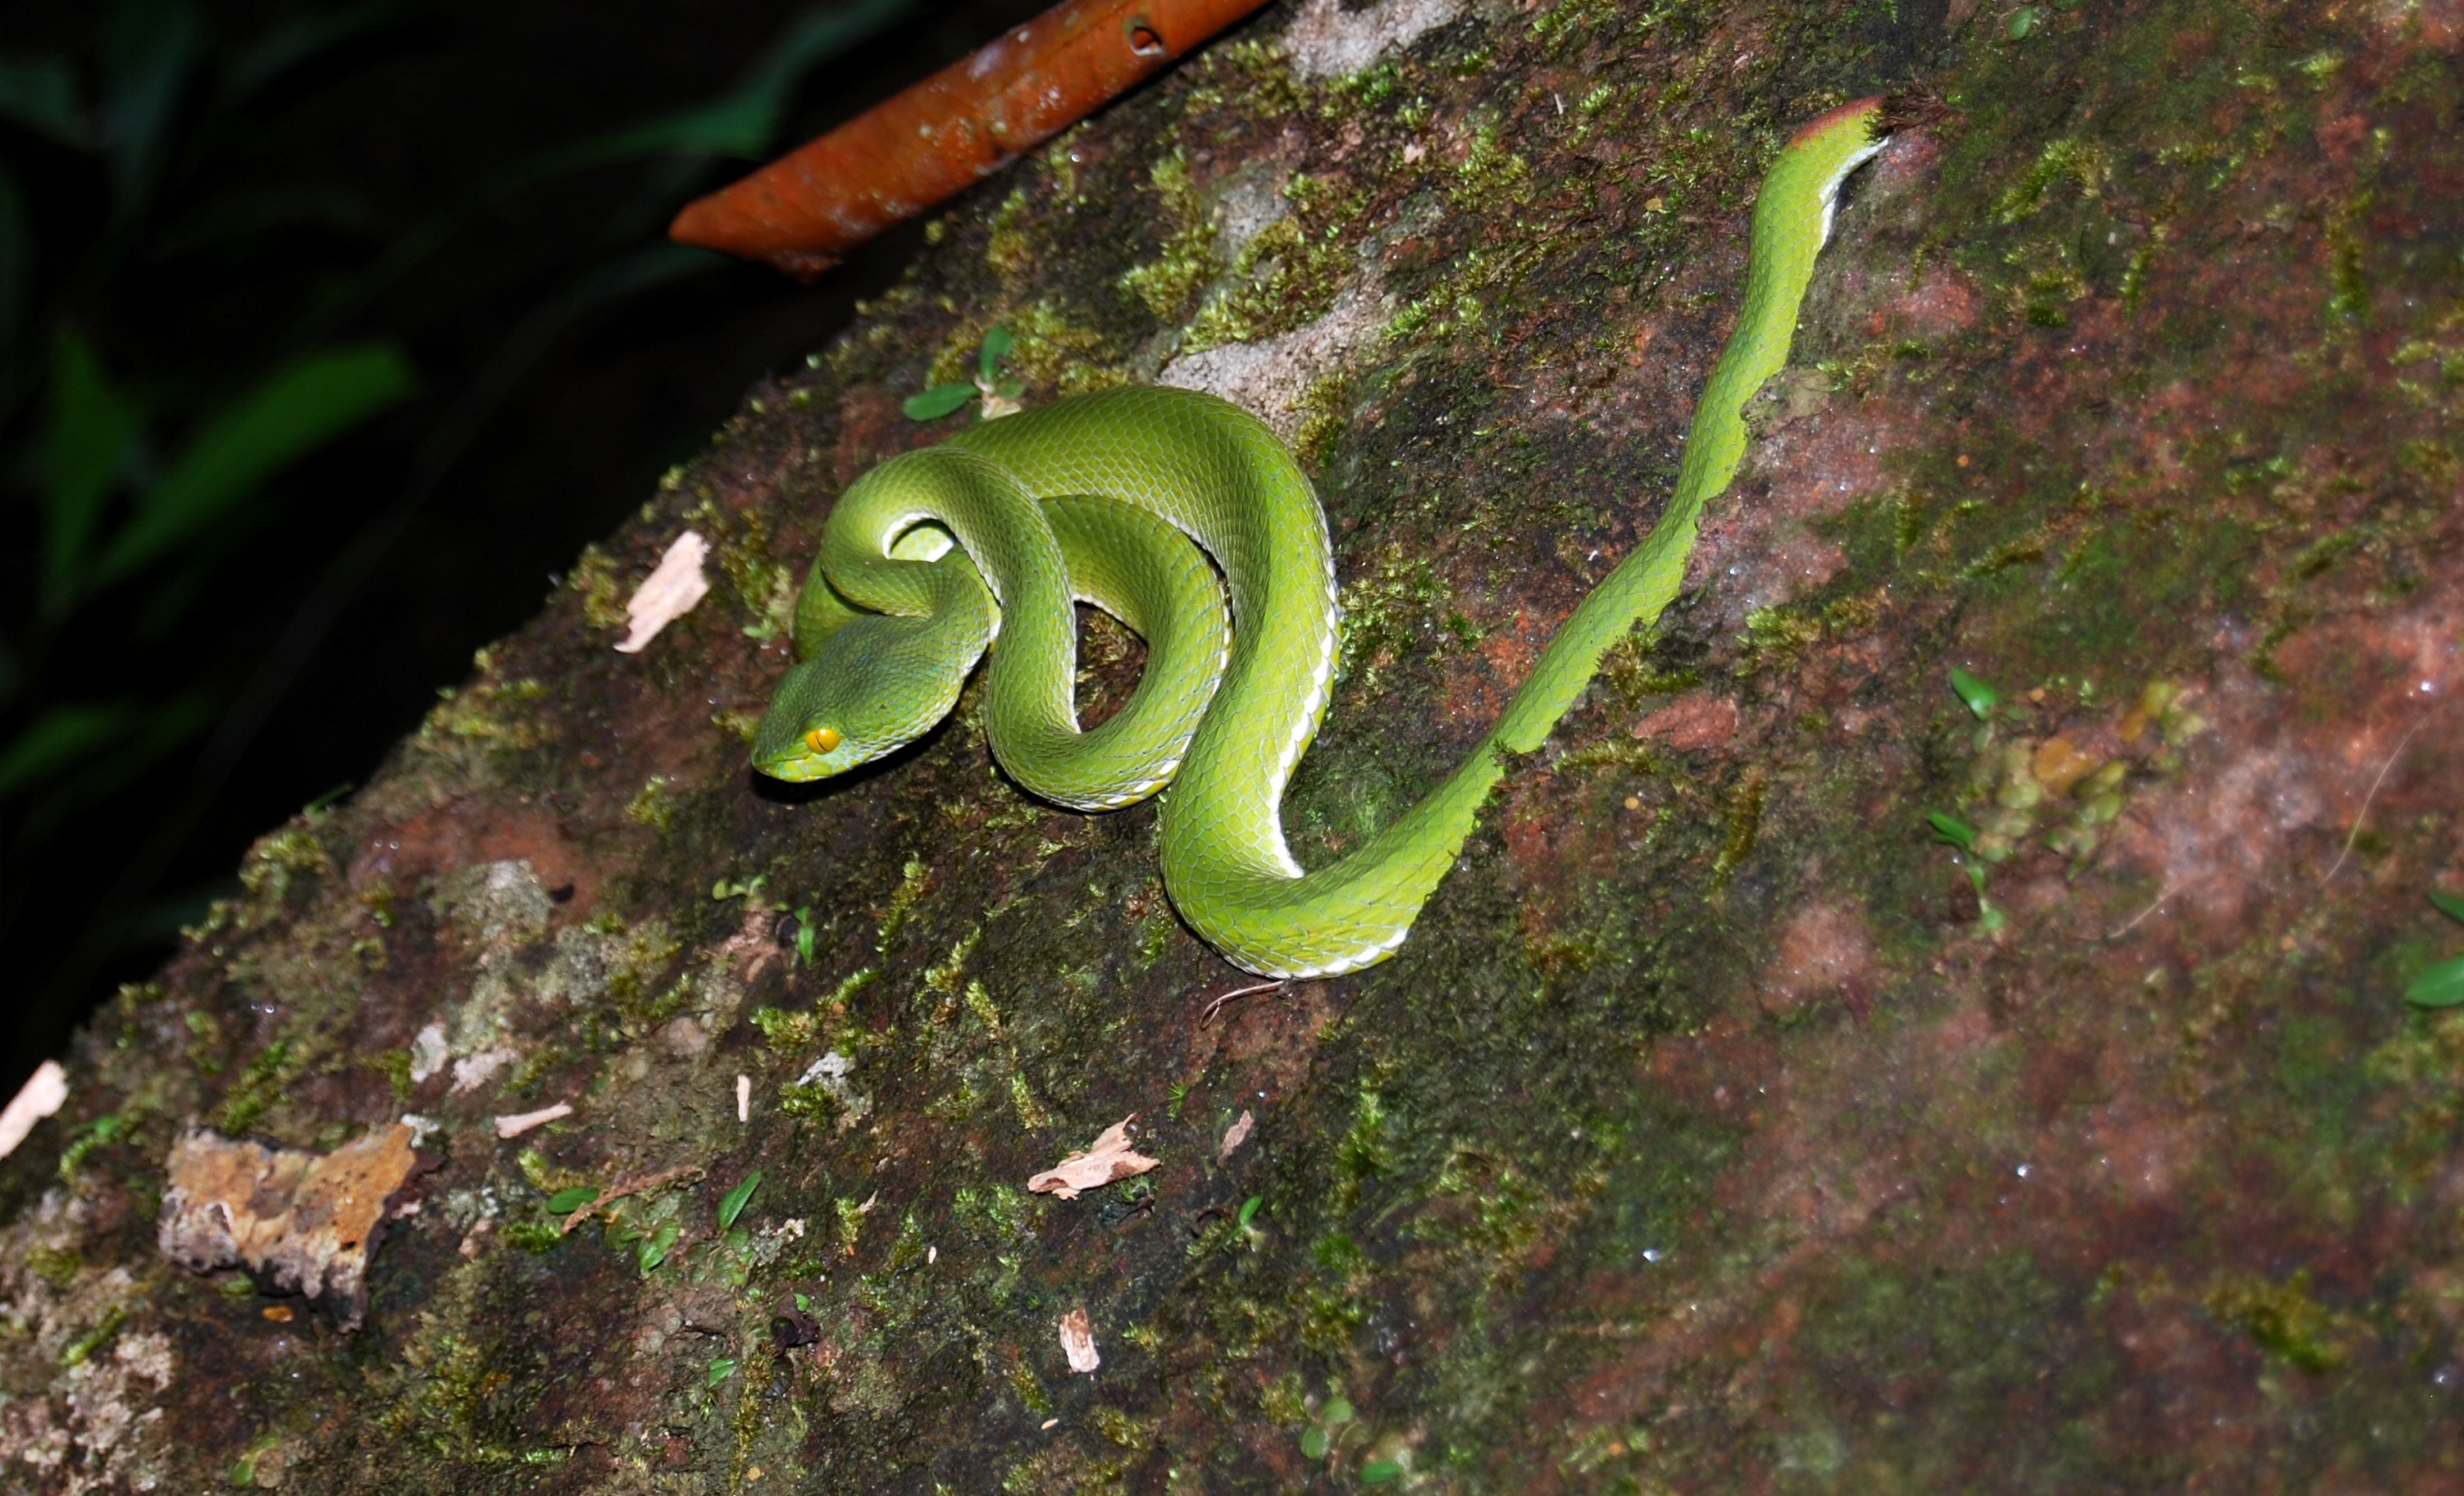
nature, wildlife, green, jungle, biology, asia, reptile, amphibian, fauna, snake, marine biology